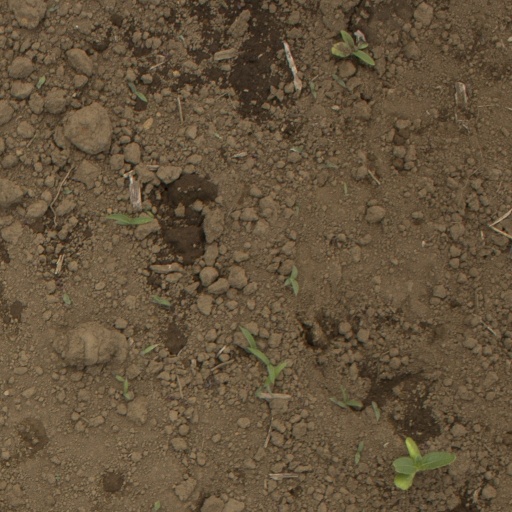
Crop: Jerusalem artichoke